Transport in Ivory Coast

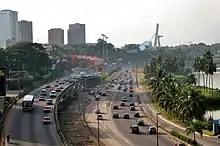

Ivory Coast invested remarkably in its transport system. Transport Infrastructures are much more developed than they are other West African countries despite a crisis that restrained their maintenance and development. Since its independence in 1960, Ivory Coast put an emphasis on increasing and modernizing the transport network for human as well as for goods. Major infrastructures of diverse nature were built including railways, roads, waterways, and airports. In spite of the crisis, neighbor countries (Burkina Faso, Mali, Niger, and Guinea) still strongly depend on the Ivorian transport network for importing, exporting, and transiting their immigrants to Ivory Coast.